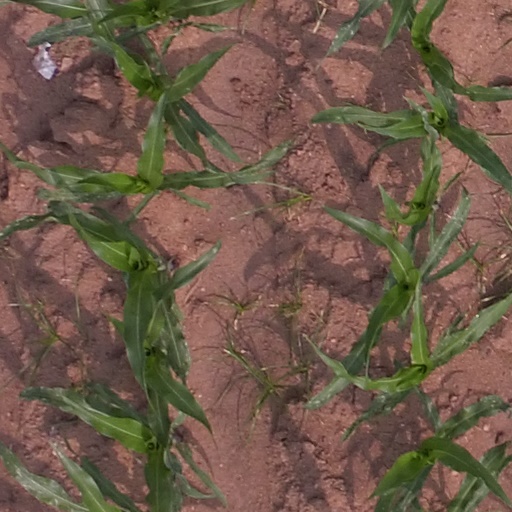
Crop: maize; corn